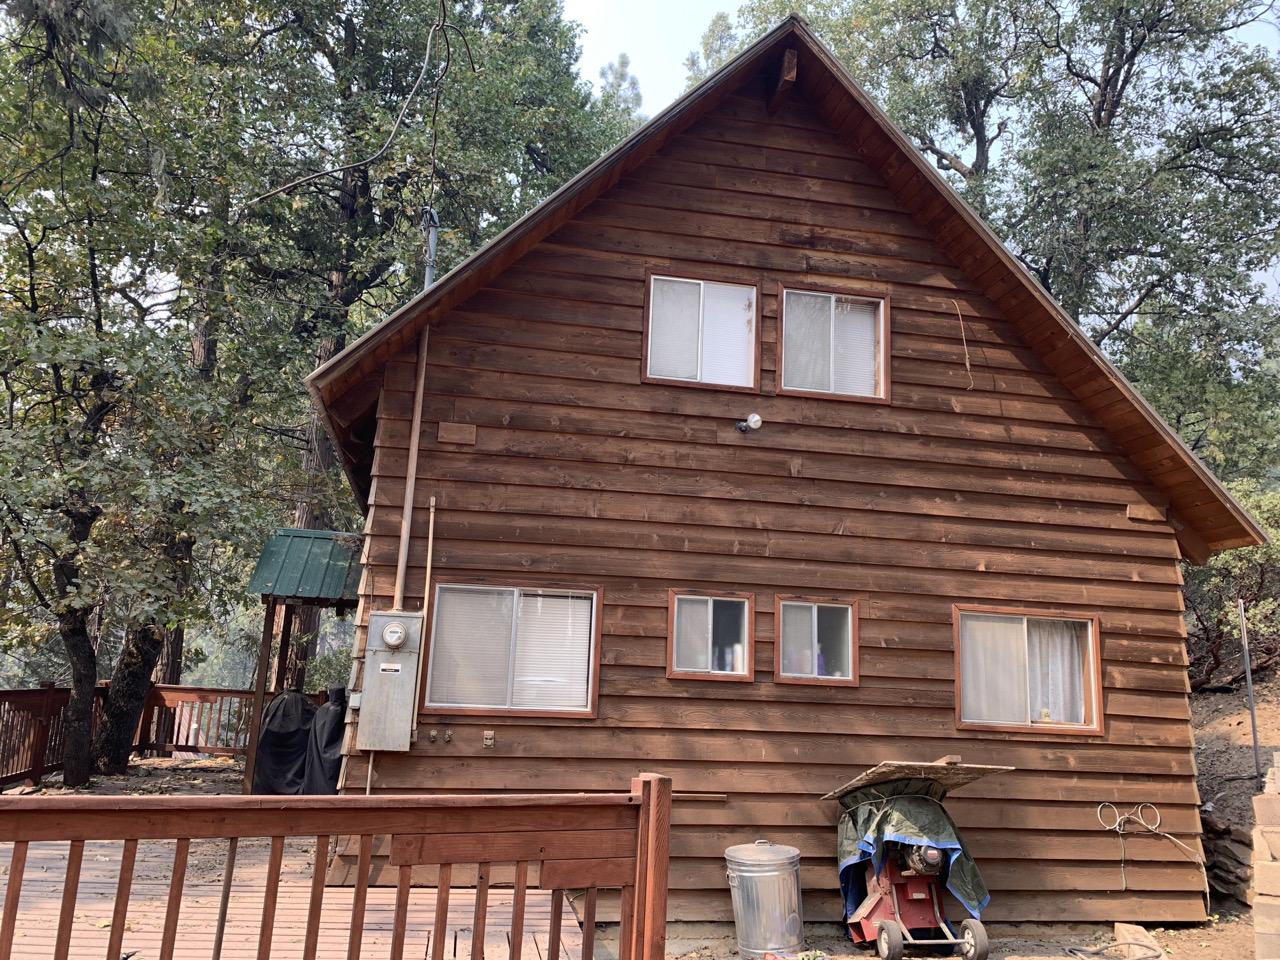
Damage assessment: no_damage